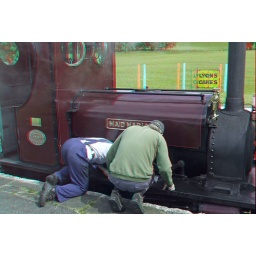
Lake Bala Steam Railway in anaglyph 3D stereo red blue glasses to view